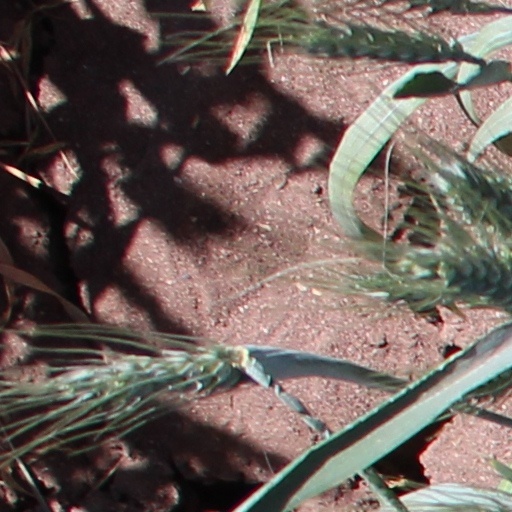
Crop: wheat